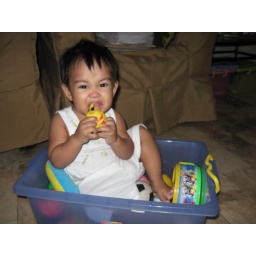
boy in a box